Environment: real
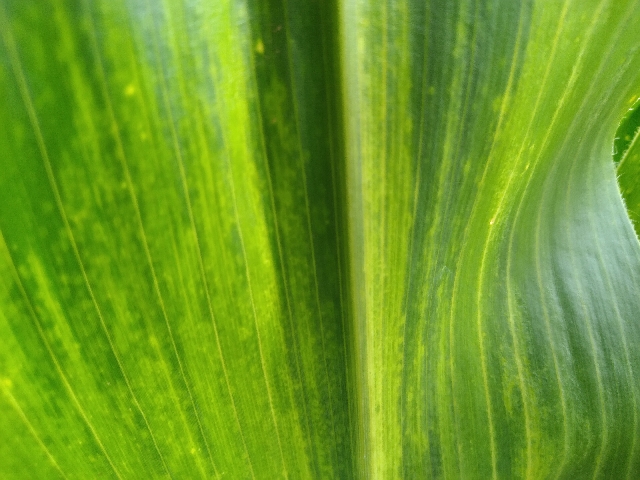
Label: lethal_necrosis